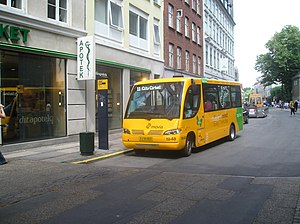
CityCirkel
CityCirkel på Landemærket.
CityCirkel, formelt linje 11, var en buslinje i og omkring Middelalderbyen i København. Linjen var en ensrettet ringlinje, der som et forsøg blev betjent af små elbusser. Linjen blev oprettet 12. juni 2009 og nedlagt 24. oktober 2010, hvor den blev erstattet af den ny linje 11A, der også overtog elbusserne. Linjen tilhørte Movia og var udliciteret til Arriva, der drev linjen fra sit garageanlæg Ryvang.